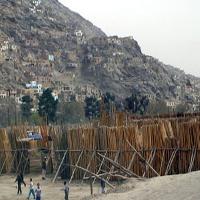
Weather: cloudy or overcast